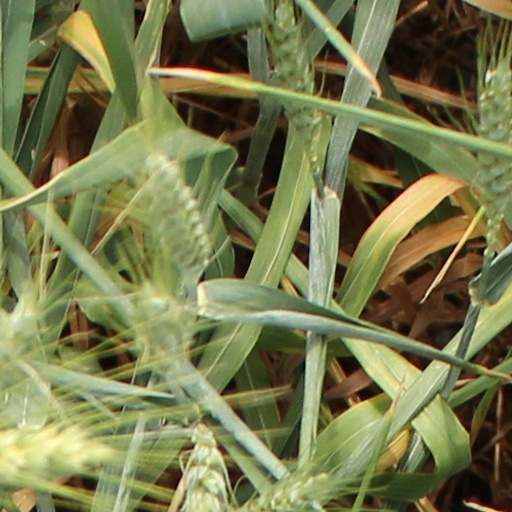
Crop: wheat